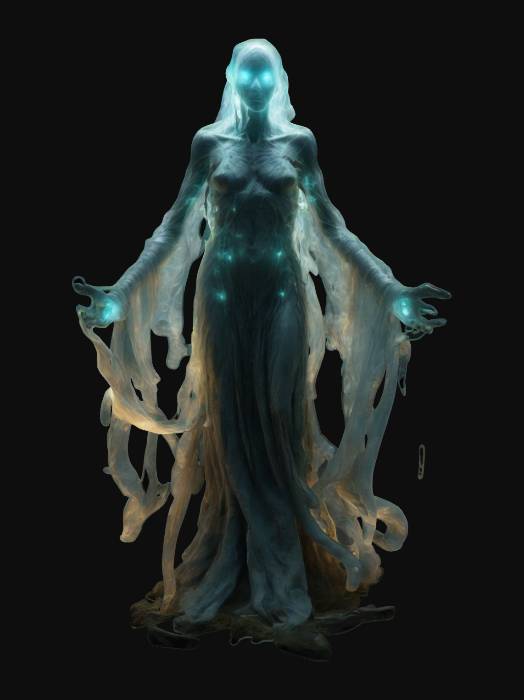
미적 점수 (1~10점): 9